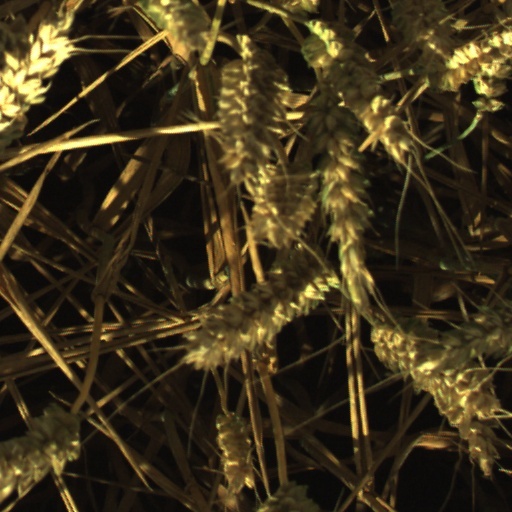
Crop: wheat